Benjamin Dass

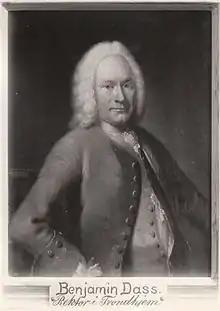
Picture of Dass

Benjamin Dass (15 August 1706 – 5 May 1775) was a Norwegian educator and scholar who served as Rector of Trondheim Cathedral School.